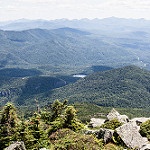
Label: mountain